Nathaniel Bassey

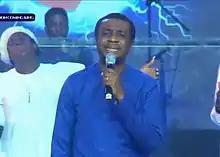

Nathaniel Bassey (born 27 August 1981) is a Nigerian singer, pastor, trumpeter and gospel songwriter popularly known for his songs "Imela", "Onise Iyanu", and "Olowogbogboro." Over the years, Bassey has established himself as one of the prominent and most listened-to gospel ministers in Nigeria. His music spans across different genres such as jazz, worship, hymns and medley. He attends The Redeemed Christian Church Of God and pastors The Oasis Lagos, the youth church of the RCCG Kings Court in Victoria Island, Lagos.